Wikipedia Star Trek Into Darkness debate

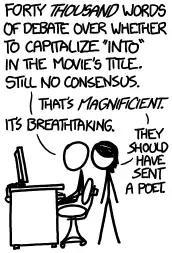
An excerpt of the January 30, 2013, "xkcd" cartoon by Randall Munroe about the extended talk page discussion

On January 30, 2013, Kevin Morris wrote in "The Daily Dot", "When it comes to world class pedantry, few groups can challenge the prowess of Wikipedians and "Star Trek" fans".